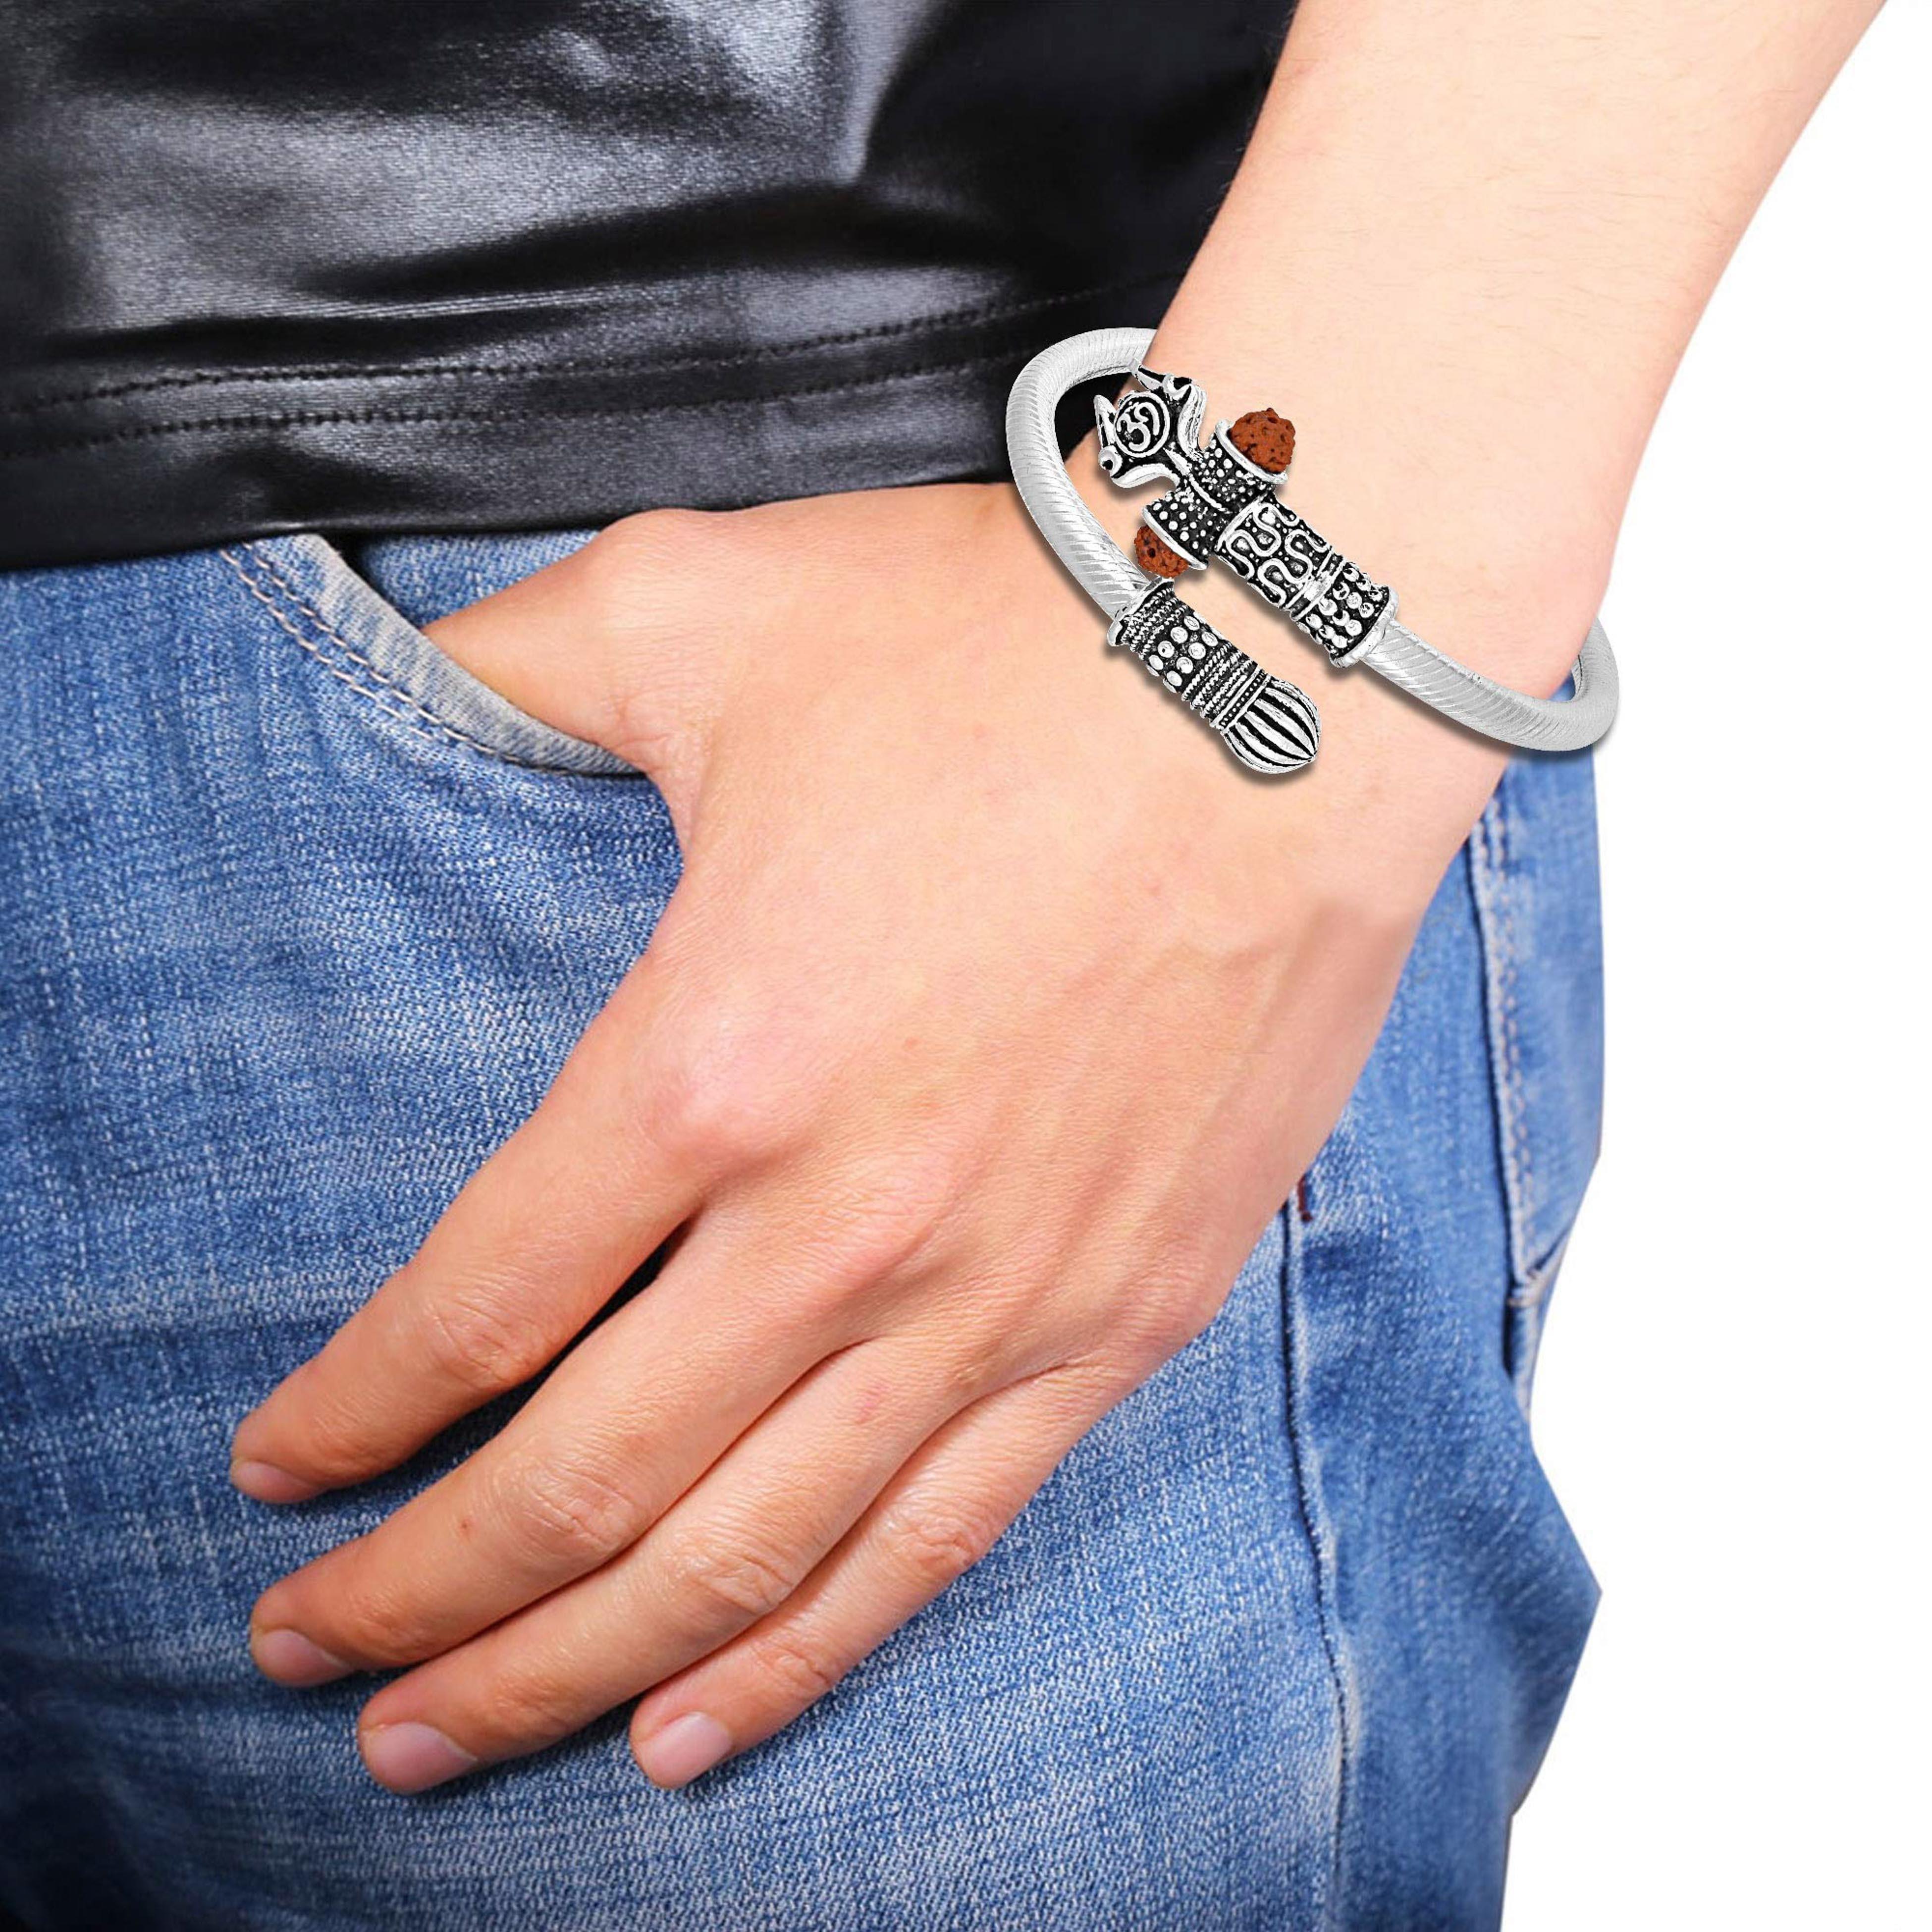
ZUMRUT MAKING YOU A STYLE SENSATION Silver Oxidized Designer Handcraft Lord Shiva/Shiv Trishul/? Om Rudraksha Damroo Bahubali Kada Bracelet Bangle Free Size Cuff Kada Spiritual Jewellery for Men/Women
Type: Bracelets & Bangles
Brand: ZUMRUT MAKING YOU A STYLE SENSATION
Price: Rs. 499
 Zumrut gorgeous kada for all the lovers of sankara, lord shiva, bholenath - with exquisite carvings of a trishul and a turquoise damroo. a classic piece of hand crafted silver oxidized kada with rudraksha trishul damroo - unique bracelet for men. beautiful silver oxidized lord shiva's trishul rudhraksh damru damroo trident traditional ethnic vintage style auspicious designer flexible cuff bracelet kada. ethnic uniquely crafted oxidized silver plated cuff bracelet is having auspicious rudraksha beads. suits to wear in any occasion like daily, party , wedding and festival. a perfect gift for your valentine-girlfriend or boyfriend and beloved one's- wife , husband , brother , sister. excellent gift for birthday, anniversary and festivals celebrations.